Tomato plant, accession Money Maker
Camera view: bottom (45 deg); turntable rotation: 150 degrees
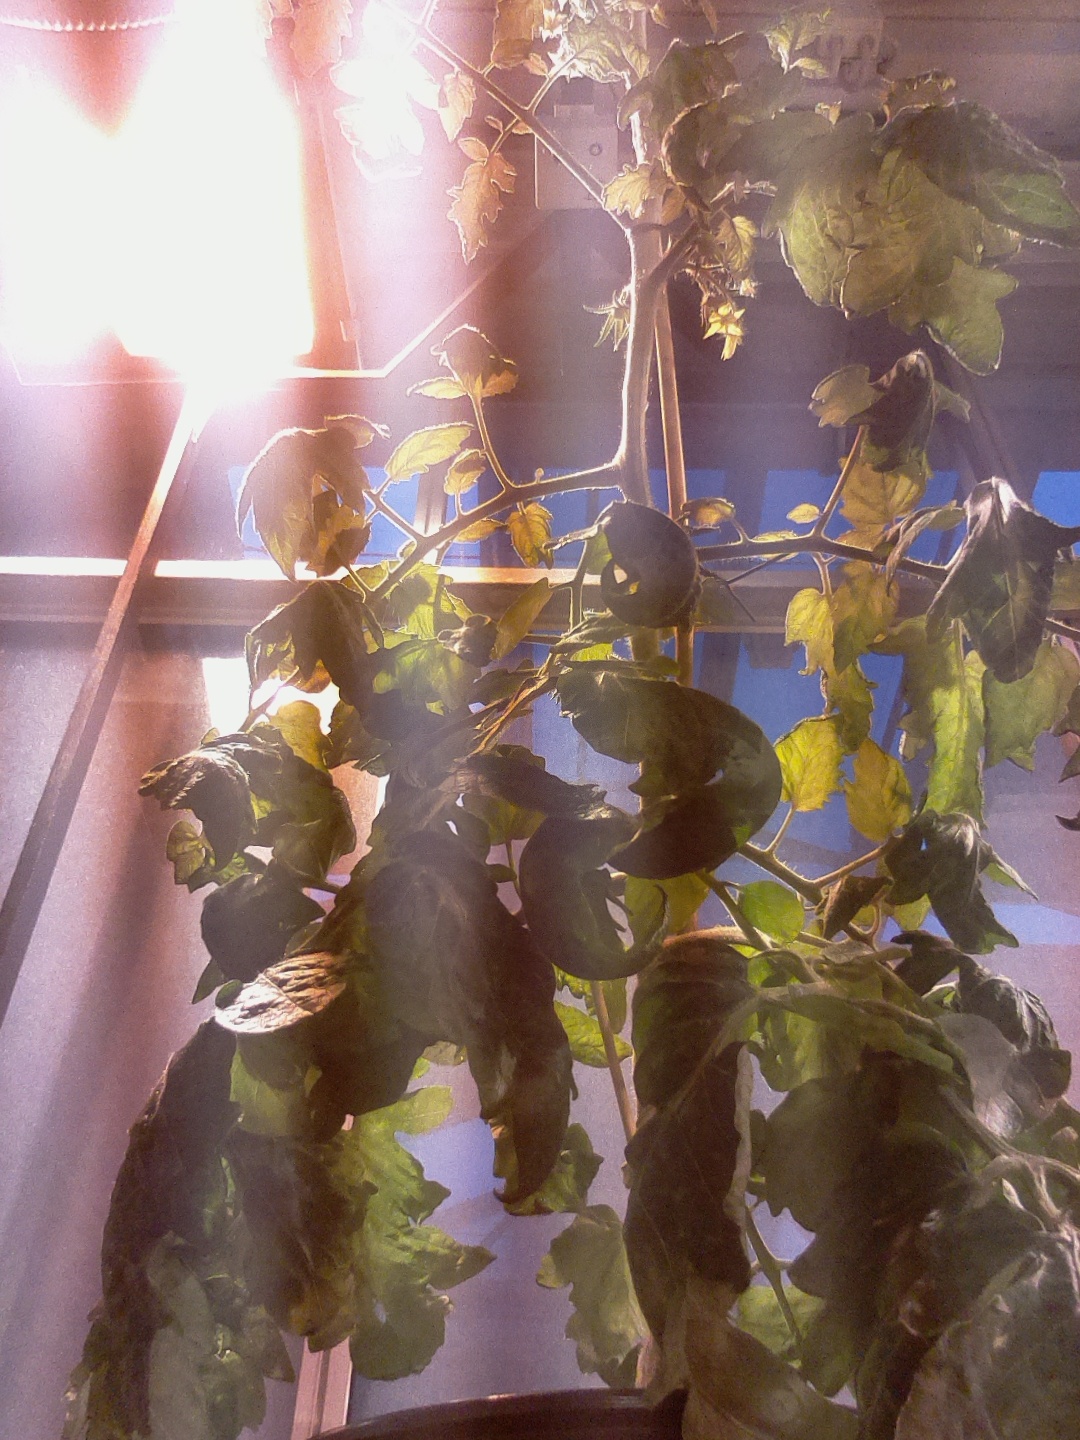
BBCH growth stage 71: 10%-20% of final fruit size